Oculus Touch

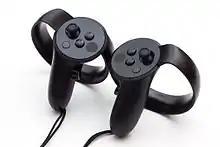
Oculus Touch controllers for the Oculus Rift CV1

The first iteration of Oculus Touch was revealed on June 11, 2015, with a prototype called the Half Moon. The prototype used the same infrared LED tracking technology as the Oculus Rift and included inward-facing sensors which could detect common hand gestures.